Parkteatret

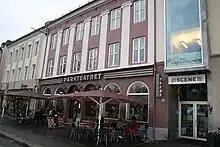
Parkteatret

Parkteatret is a theater located at Olaf Ryes plass 11, Grünerløkka in Oslo, Norway. It was established in 1907 as a cinema originally by the name "Kristiania Bryggeri Grünerløkkens Kinematograf". Parkteatret is renowned as an urban cultural heritage.